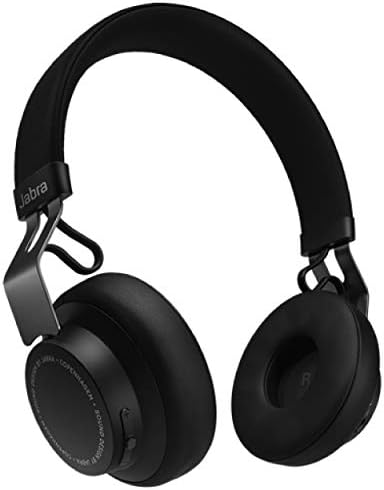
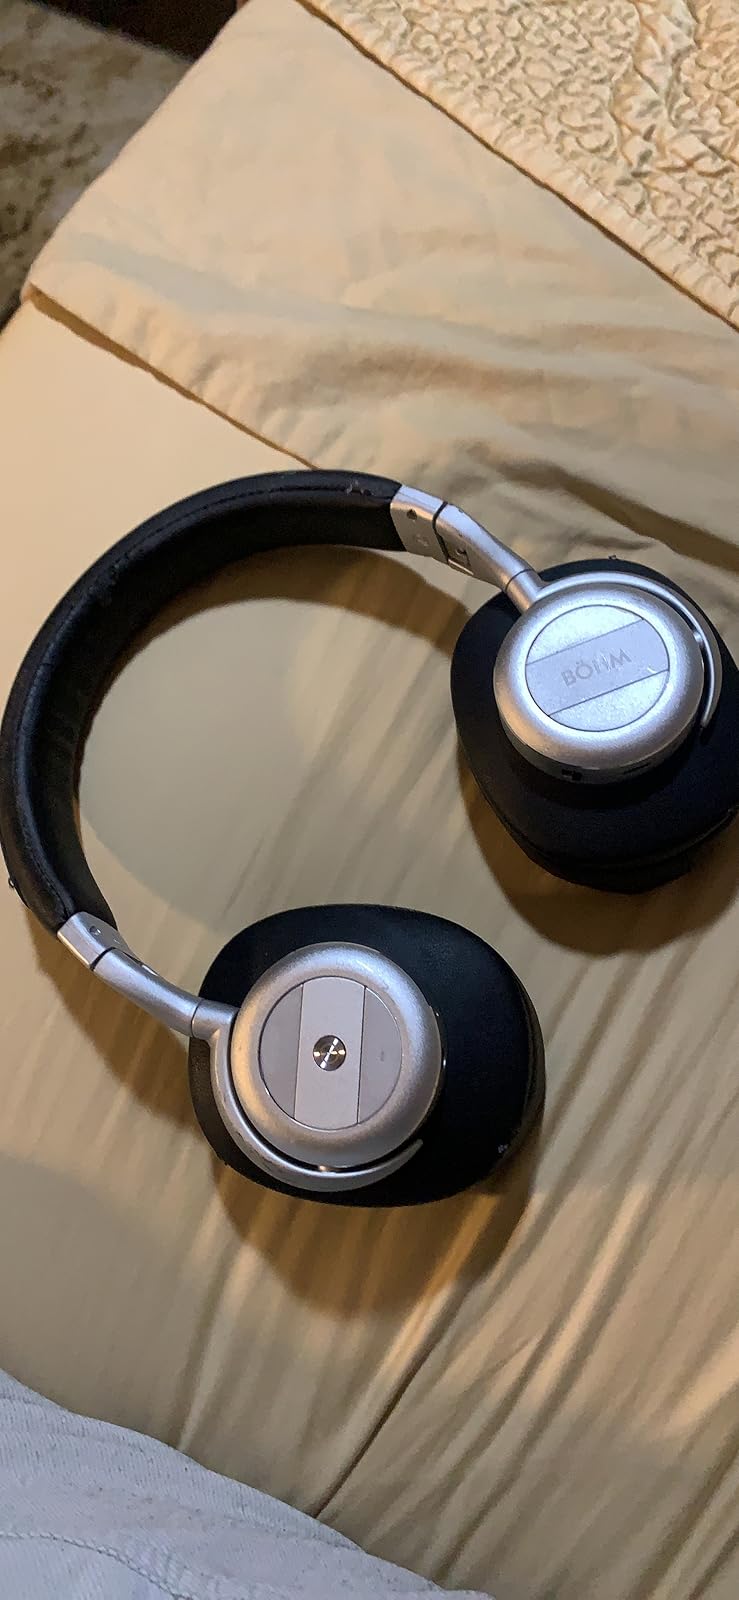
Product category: headphones
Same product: no